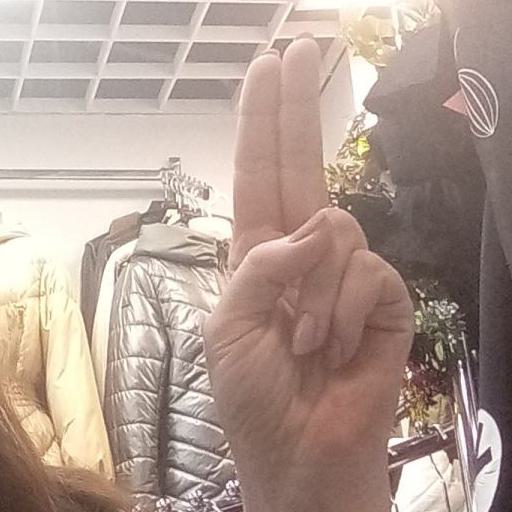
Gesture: two_up